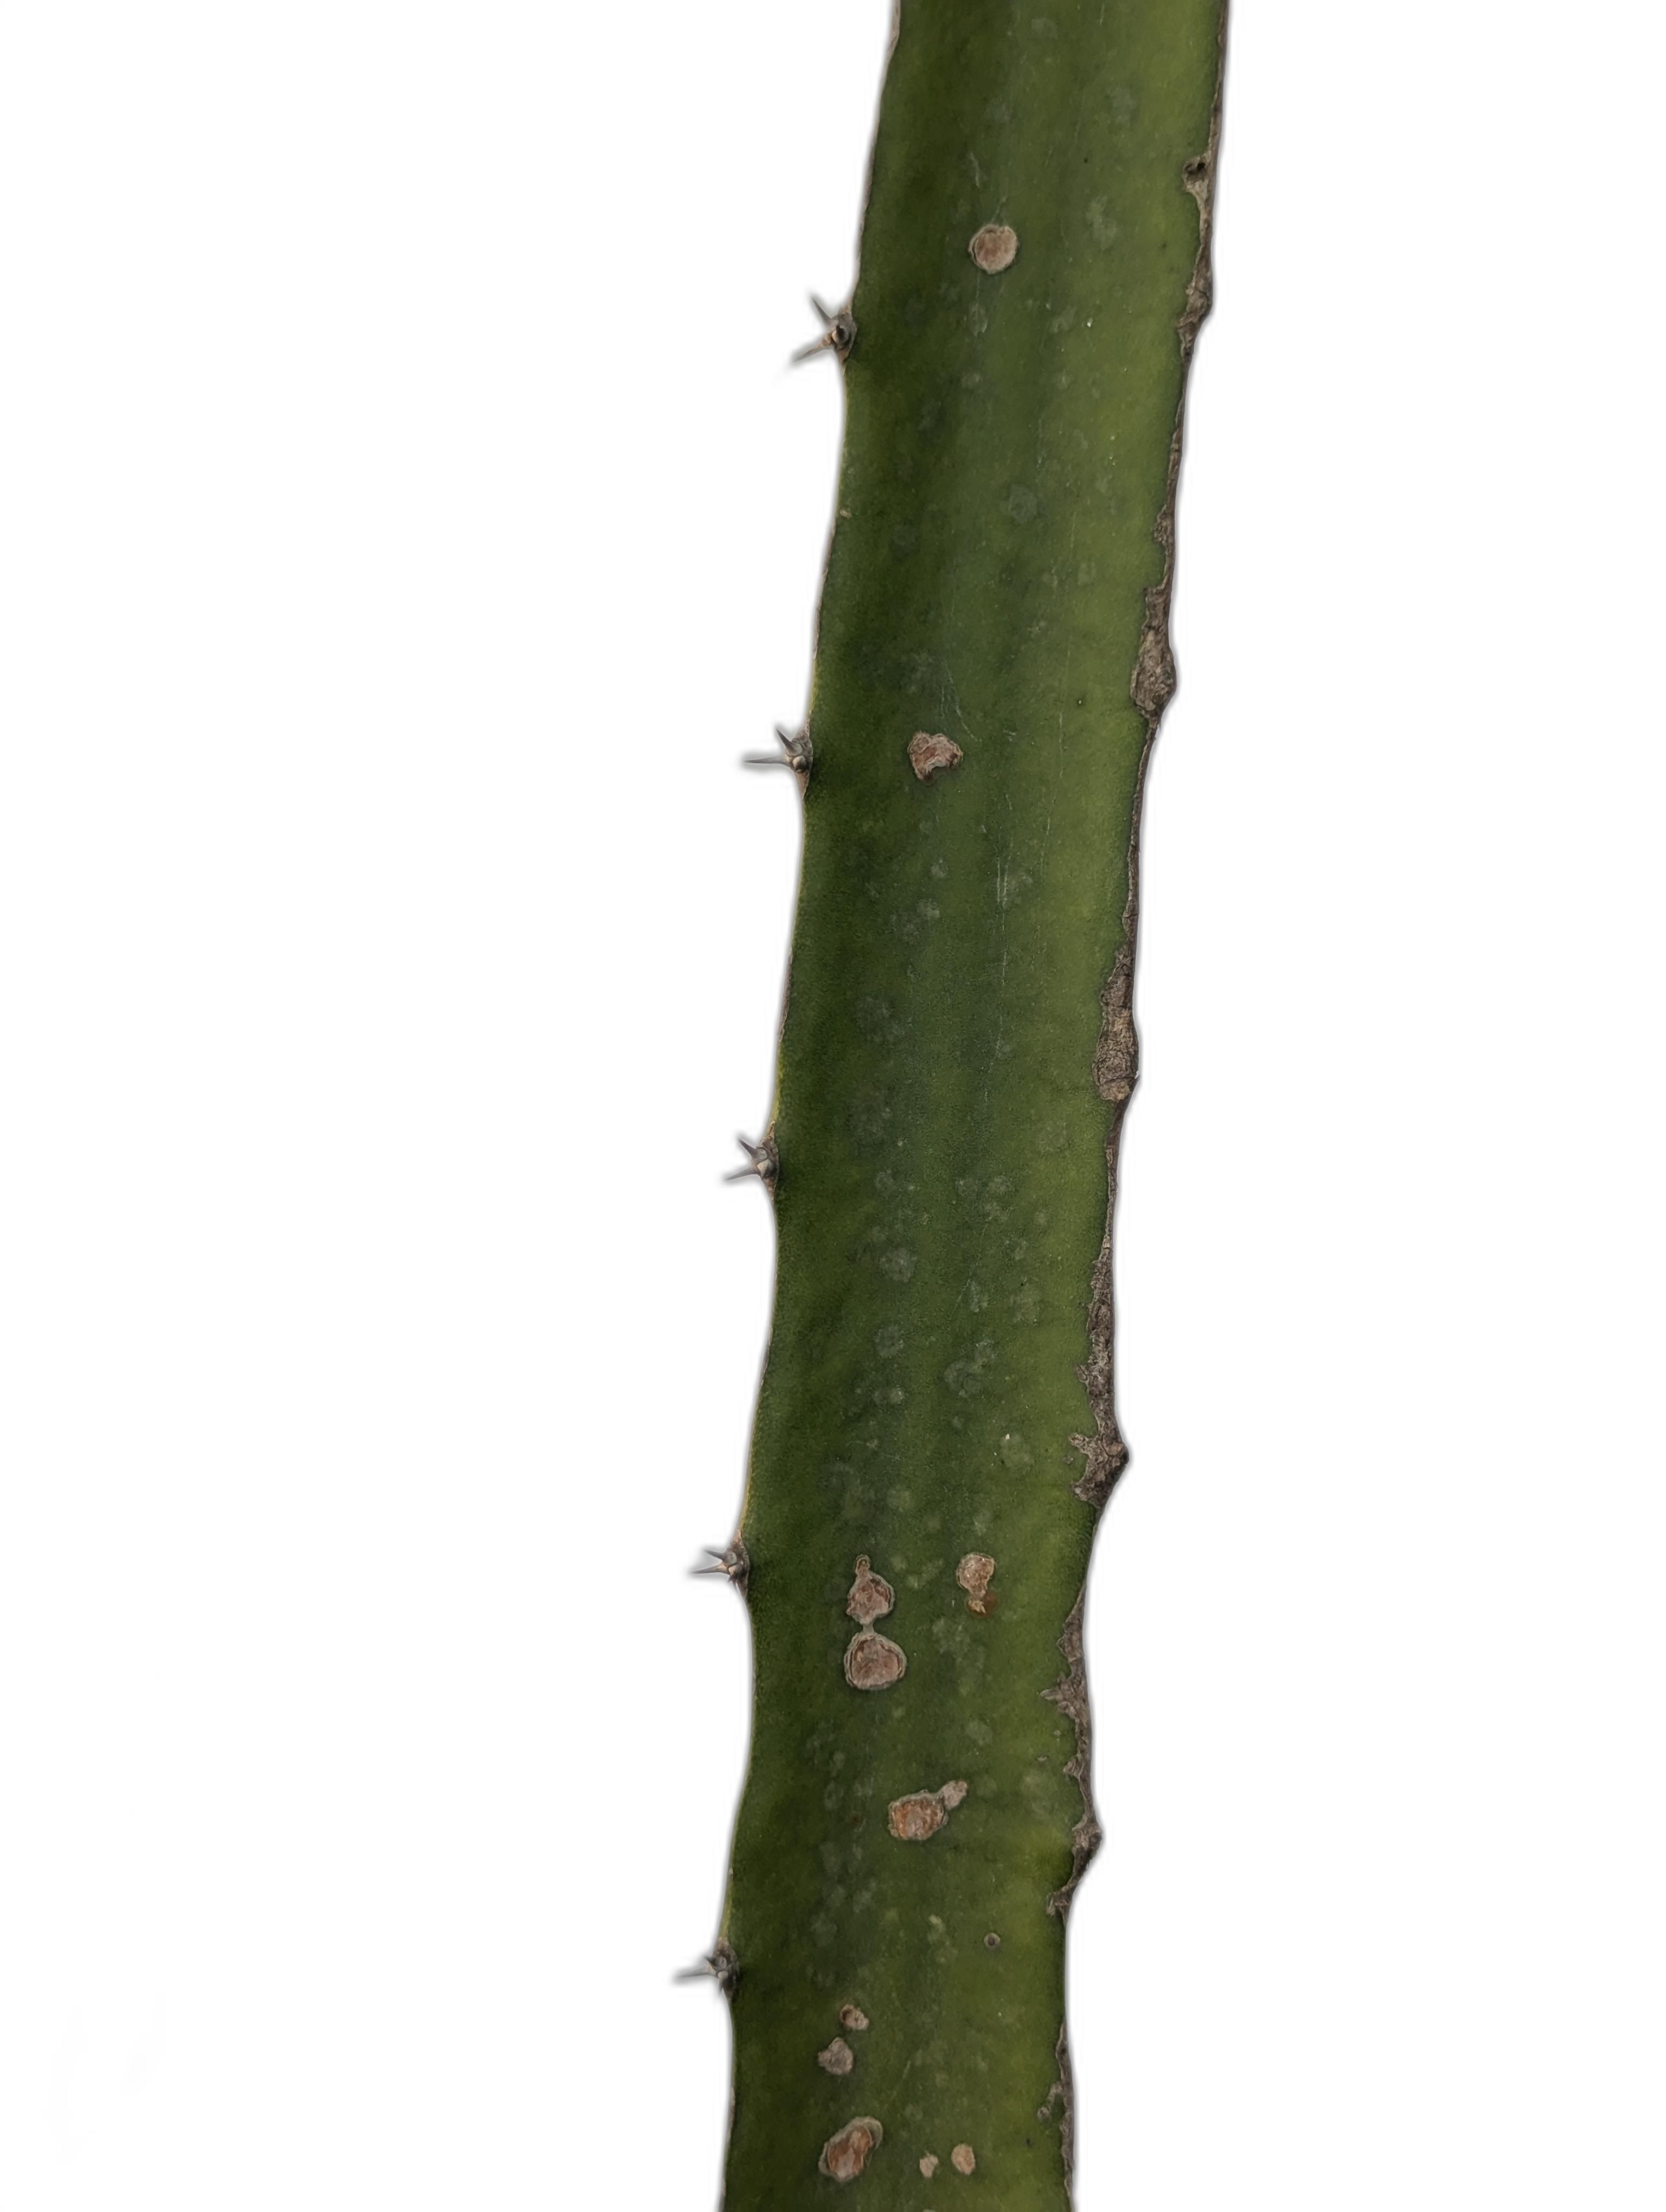
Label: Good leaf